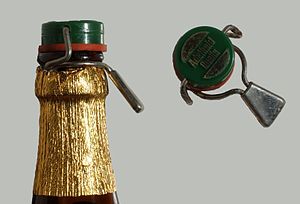
Patentprop
En patentprop er en tætsluttende anordning til flasker. Patentpropper er ofte af porcelæn og og forsynet med en fjeder, der sikrer, at de slutter tæt til den gummiring, der er placeret mellem glasfladen og låget. Den er især velegnet til produkter, som er langtidsholdbare, fordi den holder disse under tryk.